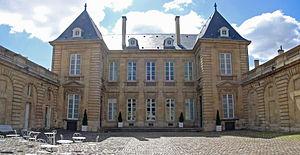
L'hôtel de Lalande, dans lequel est situé le Musée des Arts décoratifs et du Design de Bordeaux, en Gironde.
Bordeaux est une commune du Sud-Ouest de la France.
Le musée des Arts décoratifs et du Design de Bordeaux est un musée situé dans l'hôtel de Lalande, à Bordeaux, en Nouvelle-Aquitaine. Les collections du musée, mobilier, meubles portuaires, céramique, verrerie, orfèvrerie, instruments de musique et de mesure, miniatures, arts de la table ou objets de l'intime constituent un exemple des arts décoratifs français, et en particulier bordelais, des XVIIIᵉ et XIXᵉ siècles, et un témoignage sur l'histoire de Bordeaux, ville des Lumières et grand port de négoce au XVIIIᵉ siècle. Depuis 2013, le musée des Arts décoratifs et du Design, soutenue par l’équipe culturelle de la ville de Bordeaux, développe une programmation pour faire dialoguer arts décoratifs et design, et pour nourrir la diffusion culturelle et l'éducation en matière de design, associant économie et culture.
Étienne Laclotte est un architecte bordelais. Avec ses frères, Michel et Jean, il forme une société exerçant les professions d’architecte et entrepreneur, qui aura une place dominante dans la deuxième moitié du XVIIIᵉ siècle parmi la corporation des maîtres maçons de Bordeaux.